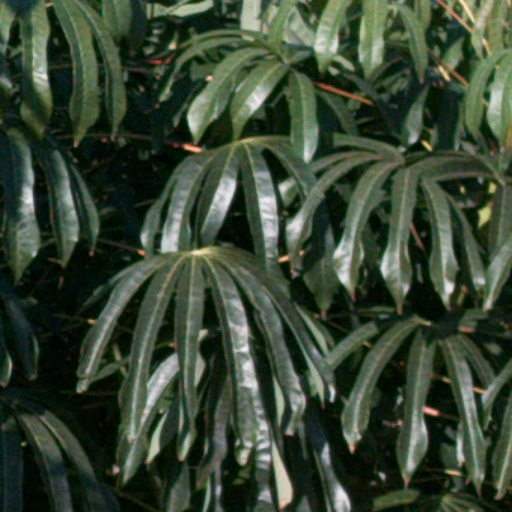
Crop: cassava